MoMA PS1

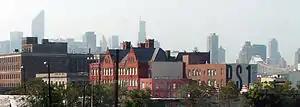
MoMA PS1 with Manhattan skyline in background

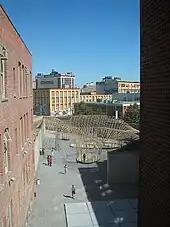
Architectural installation "Canopy" by nARCHITECTS from summer 2004

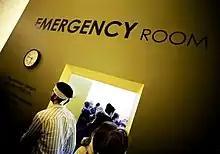
"Format Emergency Room" by Thierry Geoffroy, February/March 2007

What would become MoMA PS1 was founded in 1971 by Alanna Heiss as the Institute for Art and Urban Resources Inc., an organization with the mission of turning abandoned, underutilized buildings in New York City into artist studios and exhibition spaces.